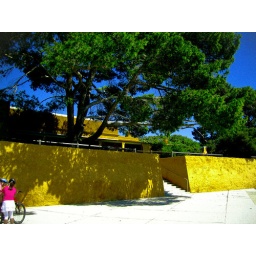
A image taken with the Canon PowerShot A3000IS, a leaning tree facing the beach front in Rottnest Island, Perth, Australia.